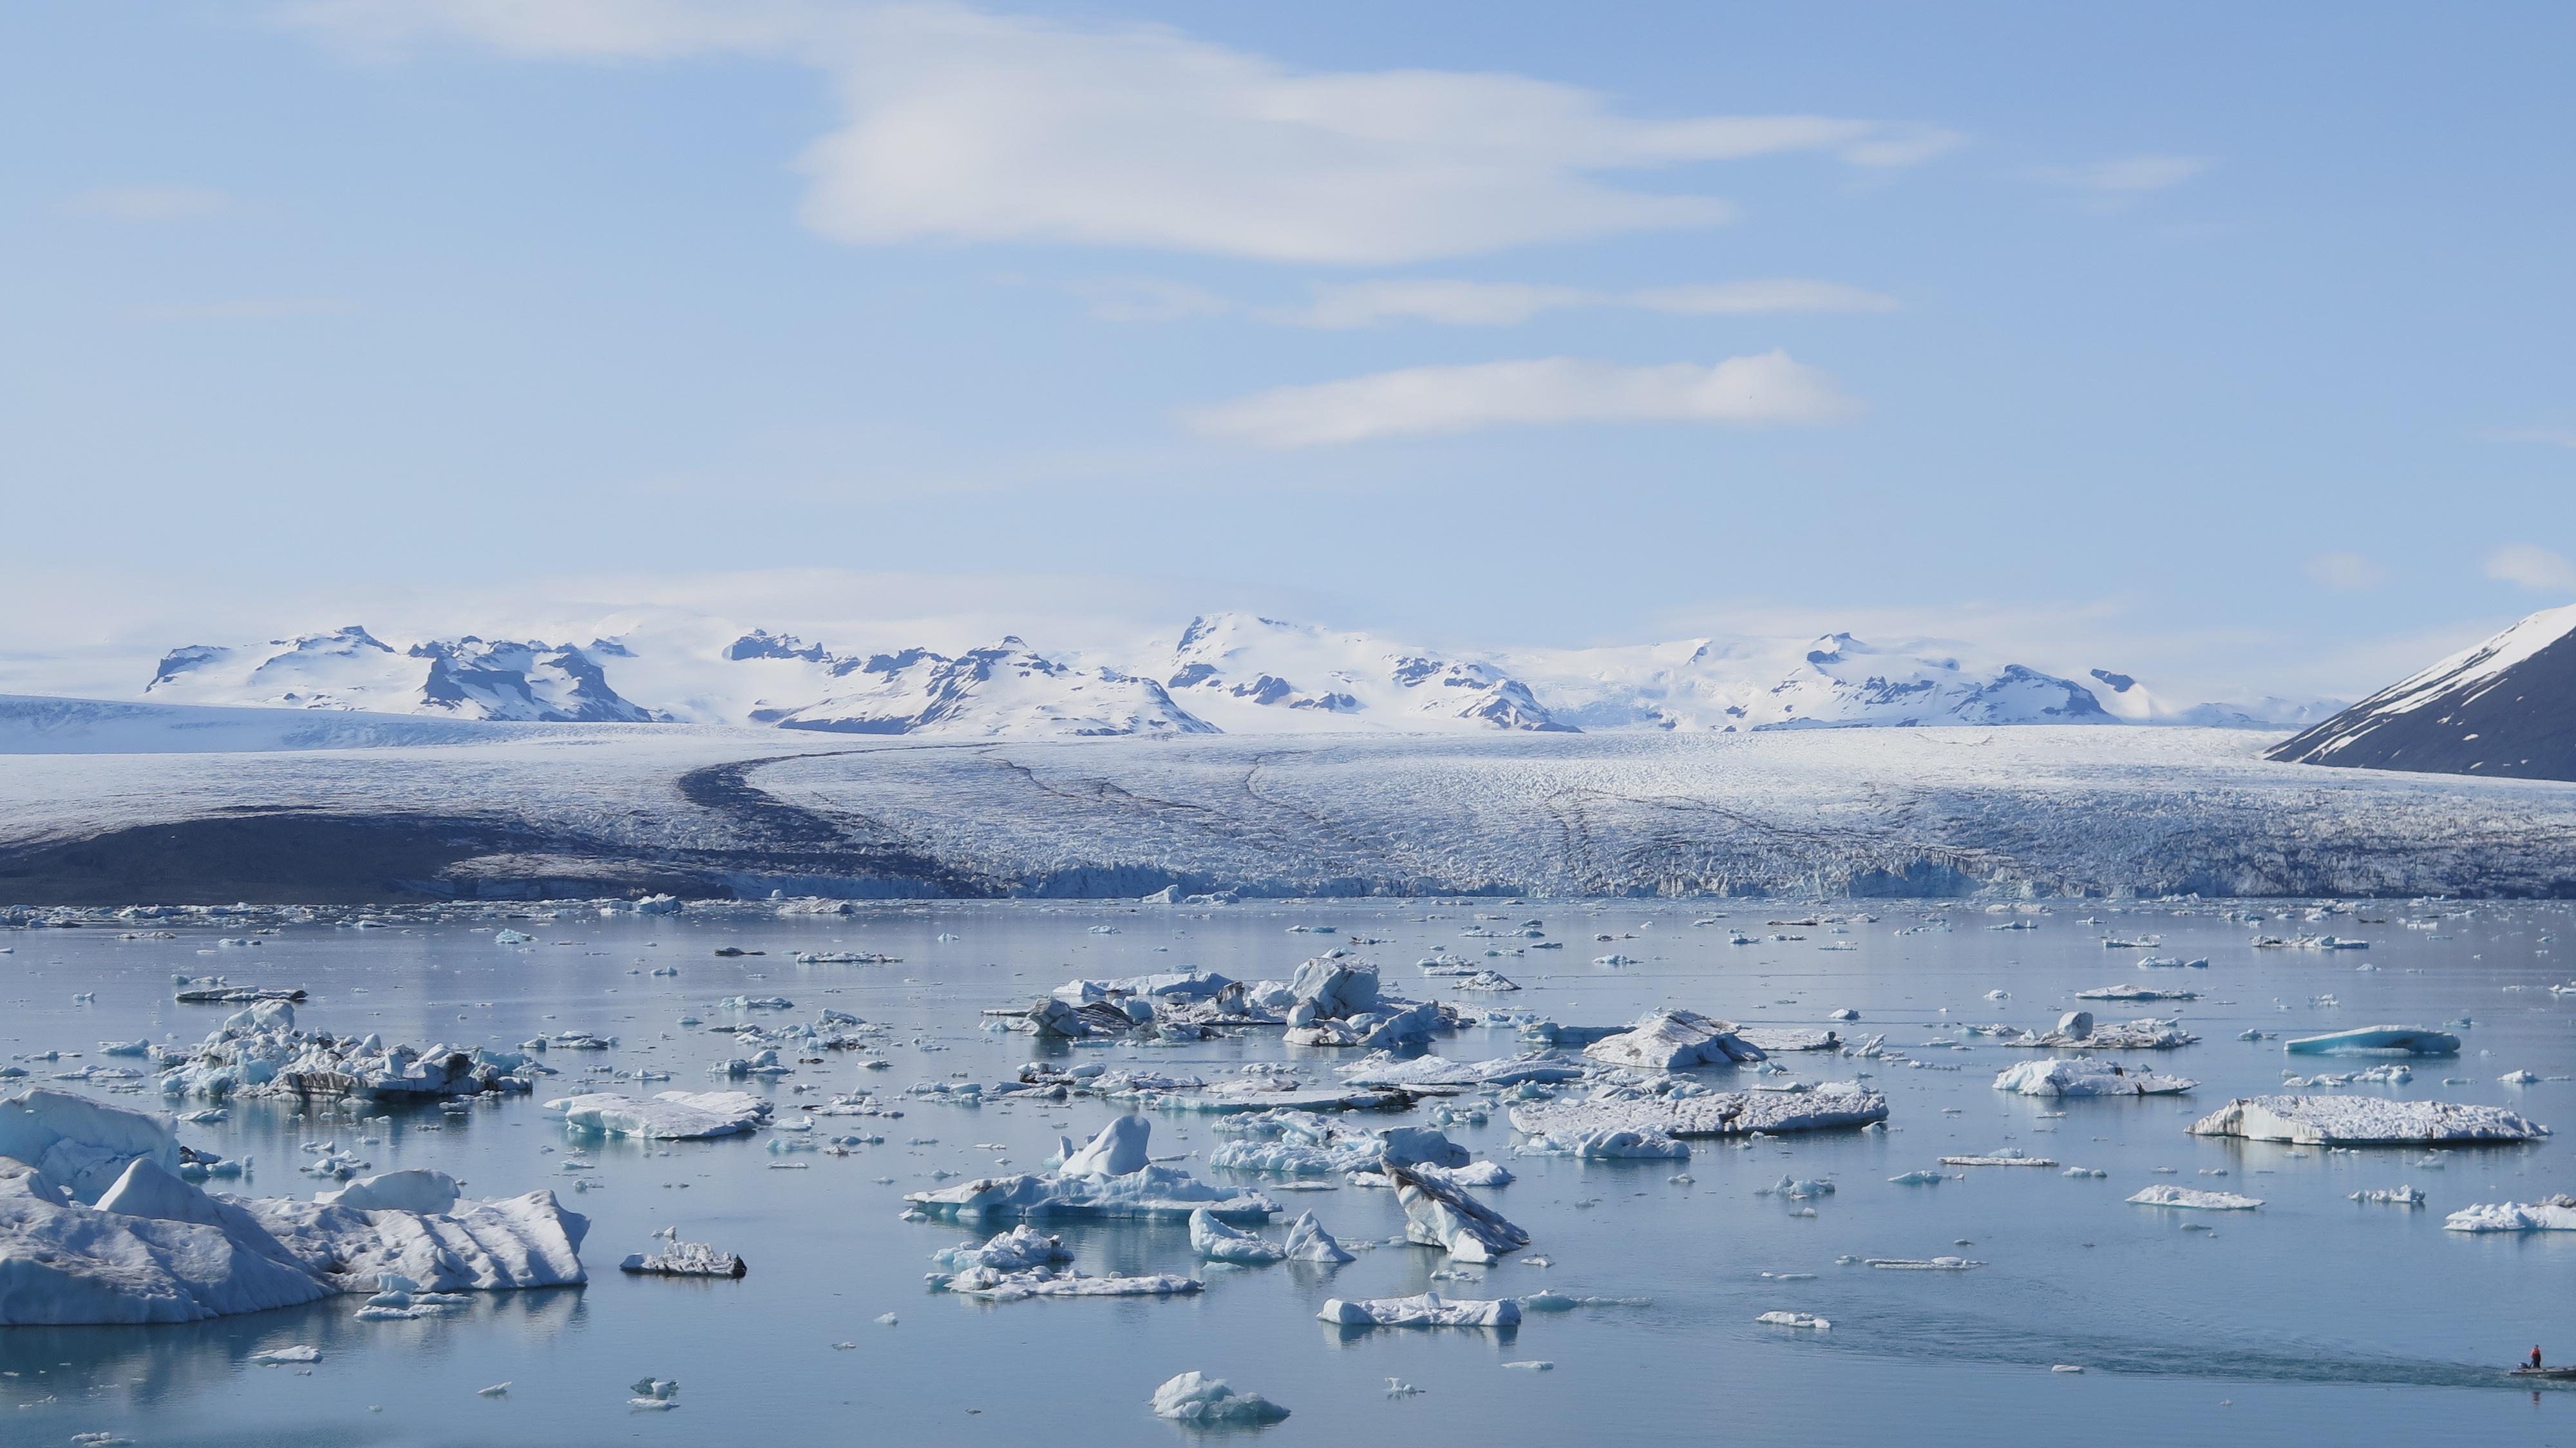
sea, snow, winter, lake, ice, glacier, weather, arctic, season, freezing, arctic ocean, glacial landform